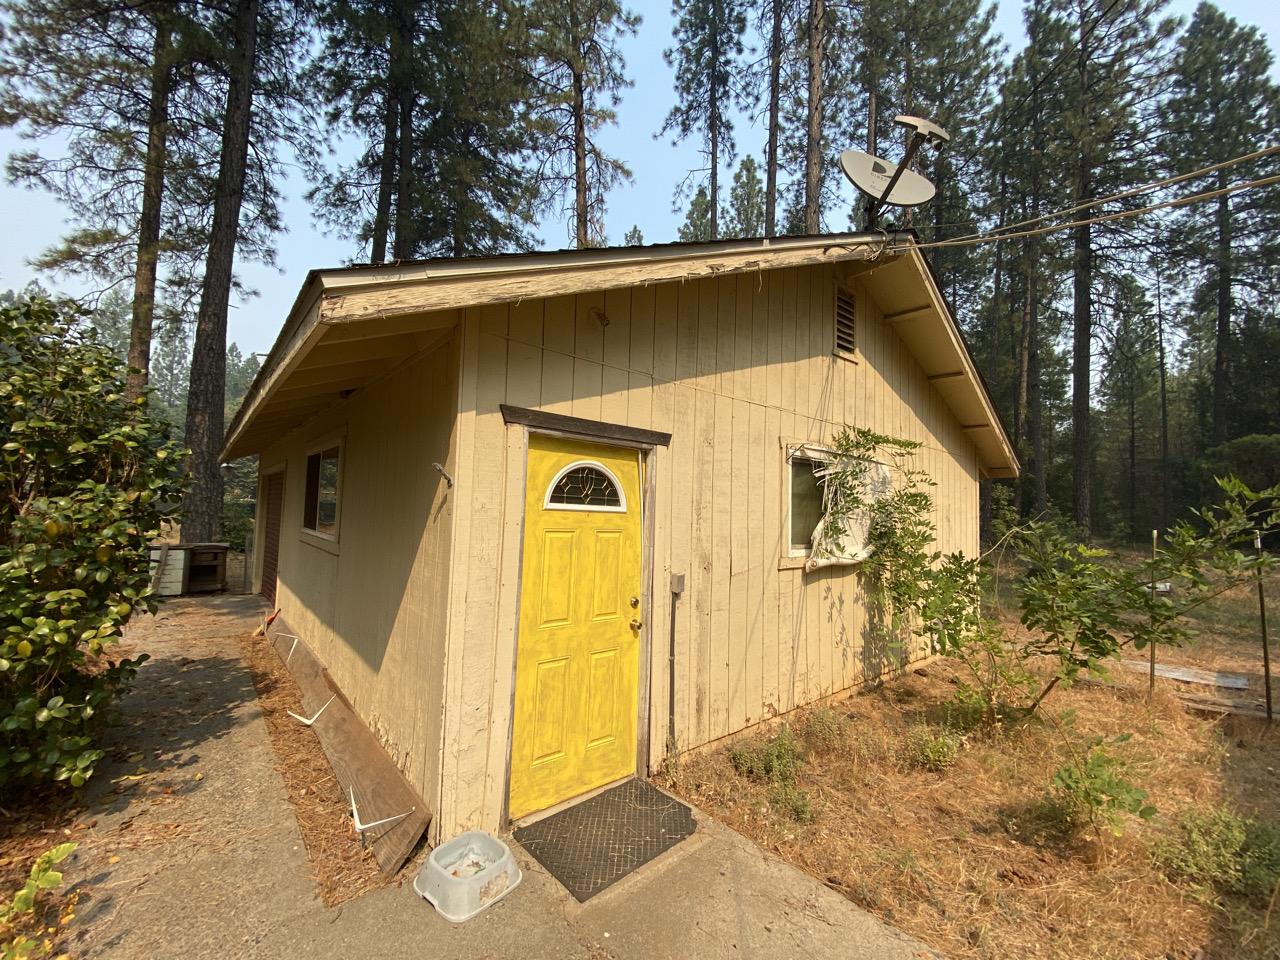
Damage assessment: no_damage